Fairfax, Virginia

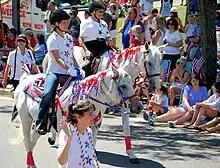
The 2010 4th of July parade, including the Clifton Horse Society

Old Town Fairfax has undergone an extensive redevelopment, which began in 2005. The redevelopment added a new Fairfax Regional Library, more than of retail and restaurant space, more than of office condominiums, and 85 upscale residential condominium units.